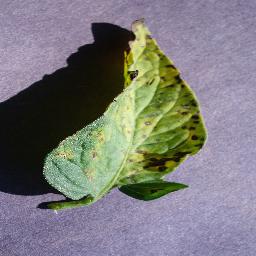
Label: Tomato___Septoria_leaf_spot